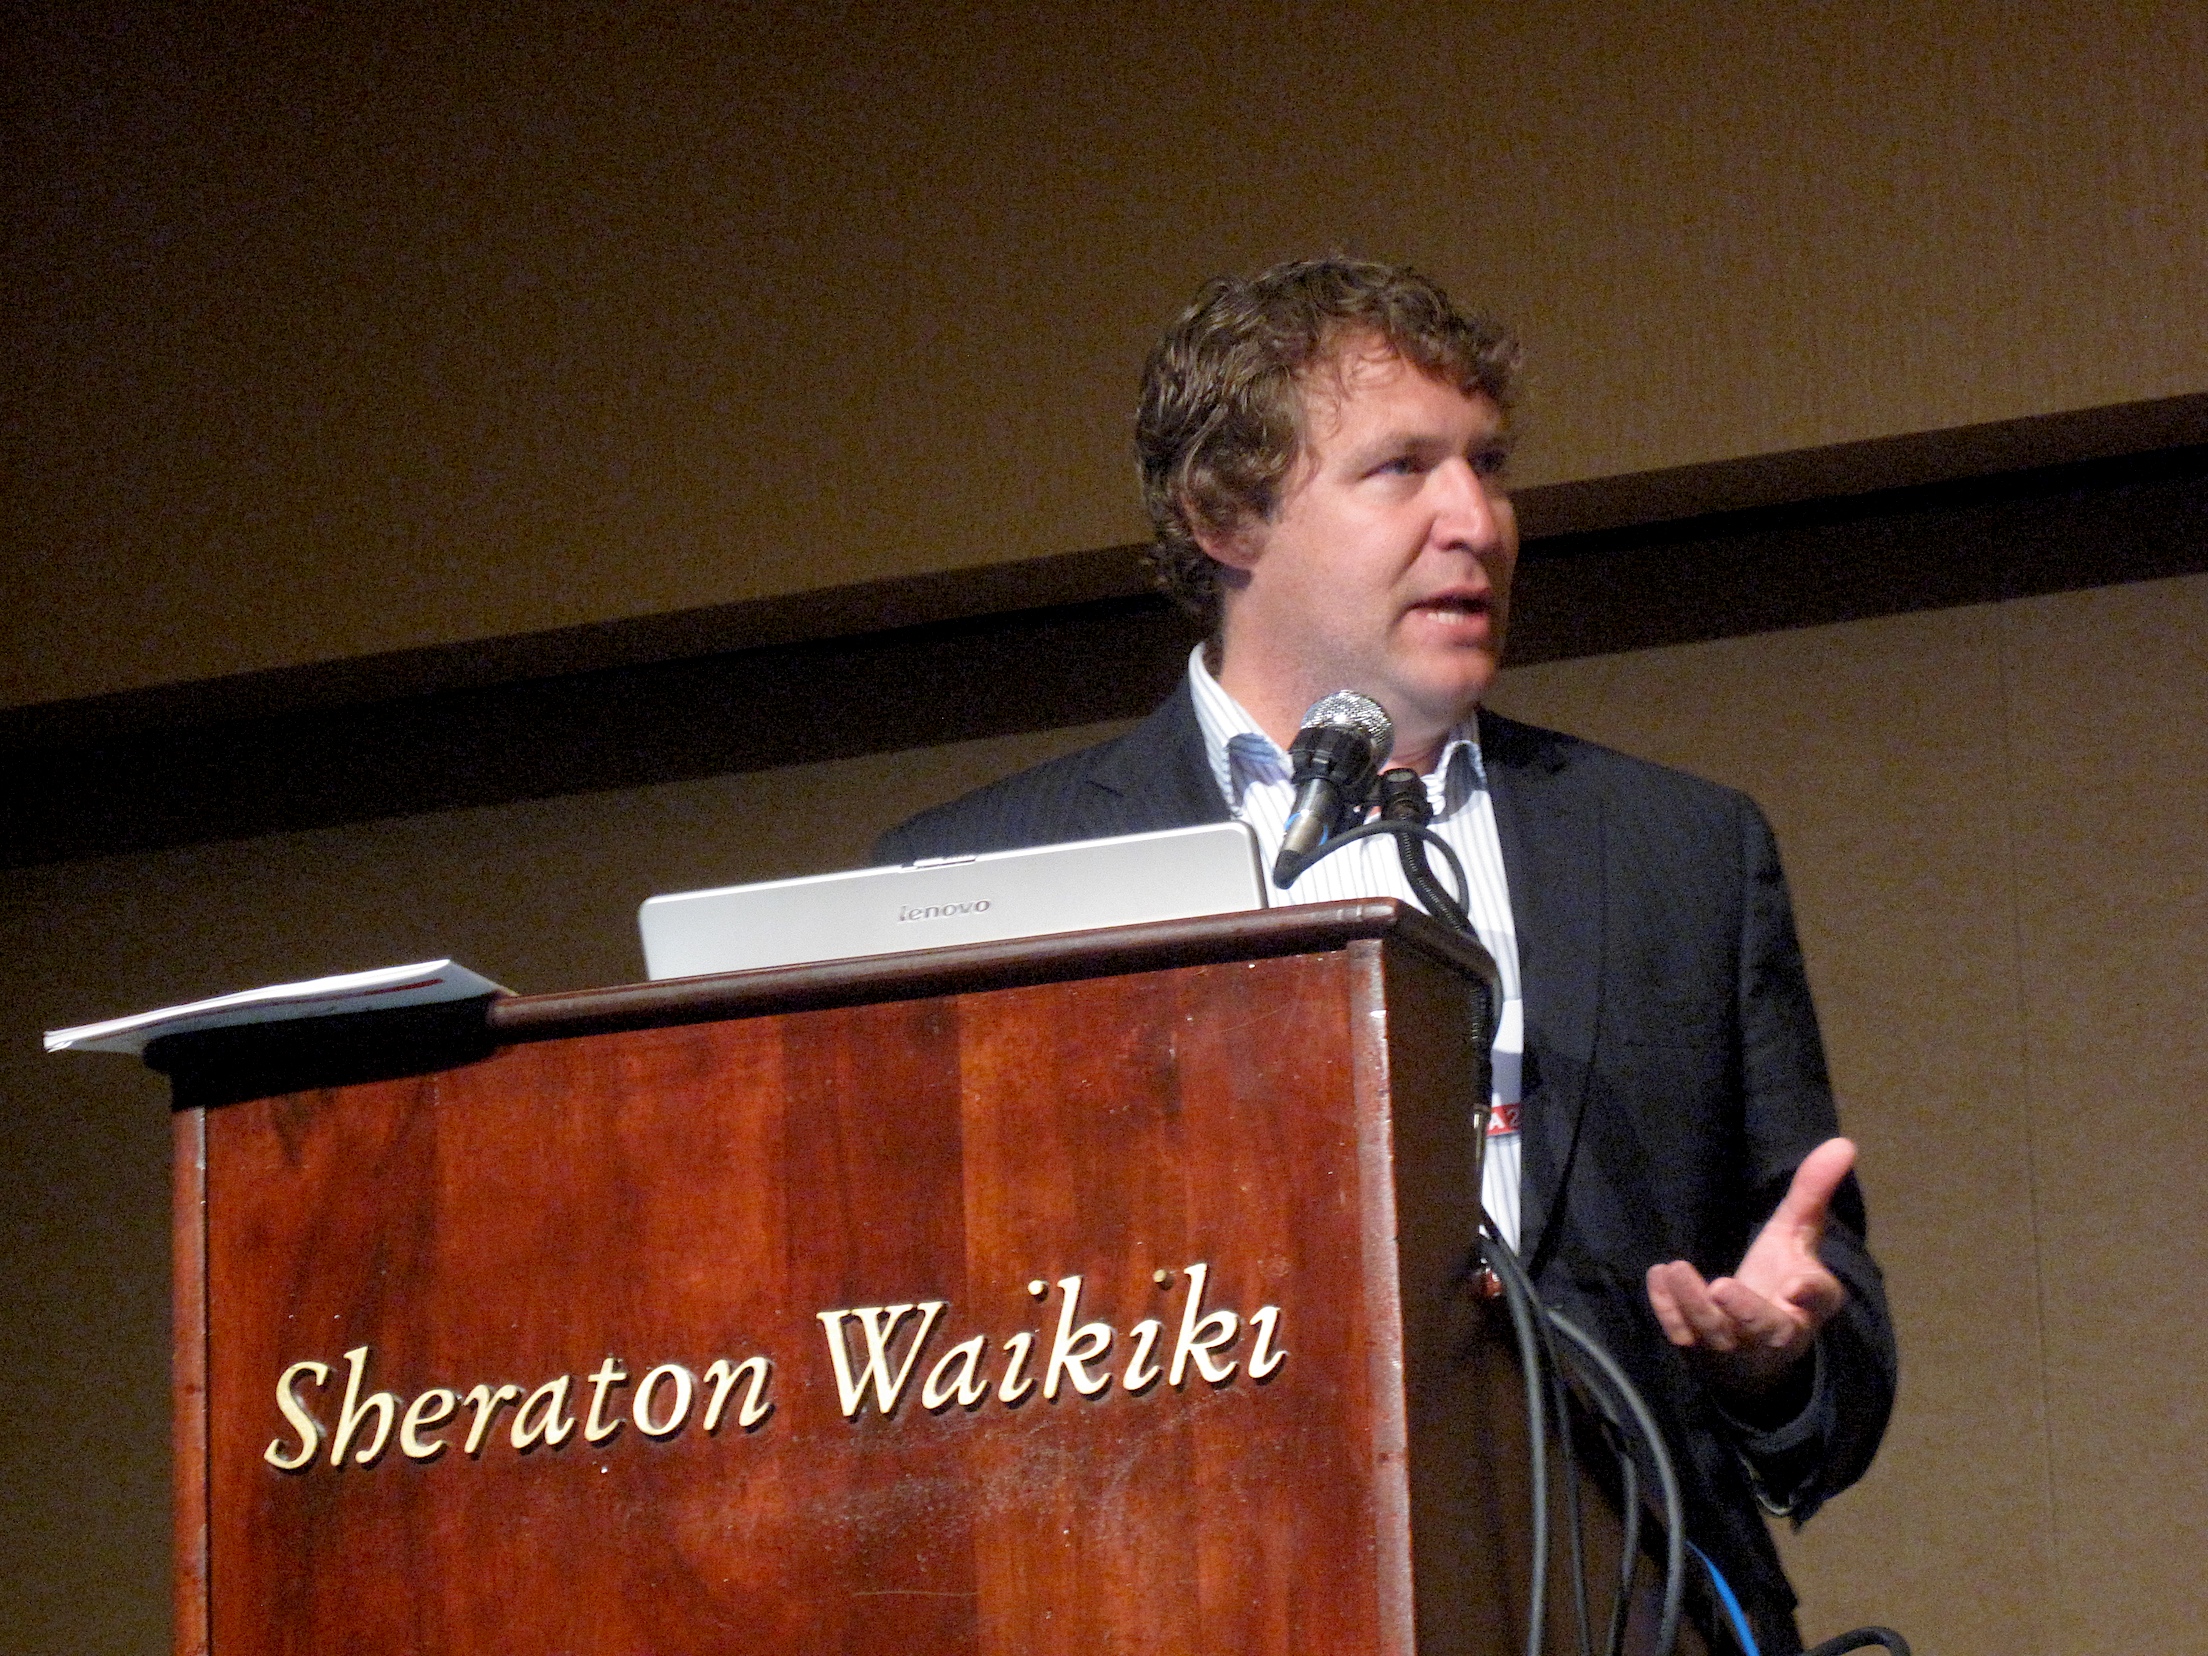
person, speaker, conversation, speech, lecture, edmedia, 77285mm, official, orator, academic conference, public speaking